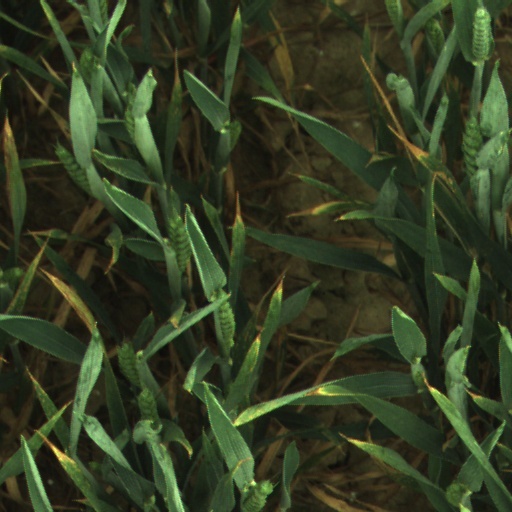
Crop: wheat